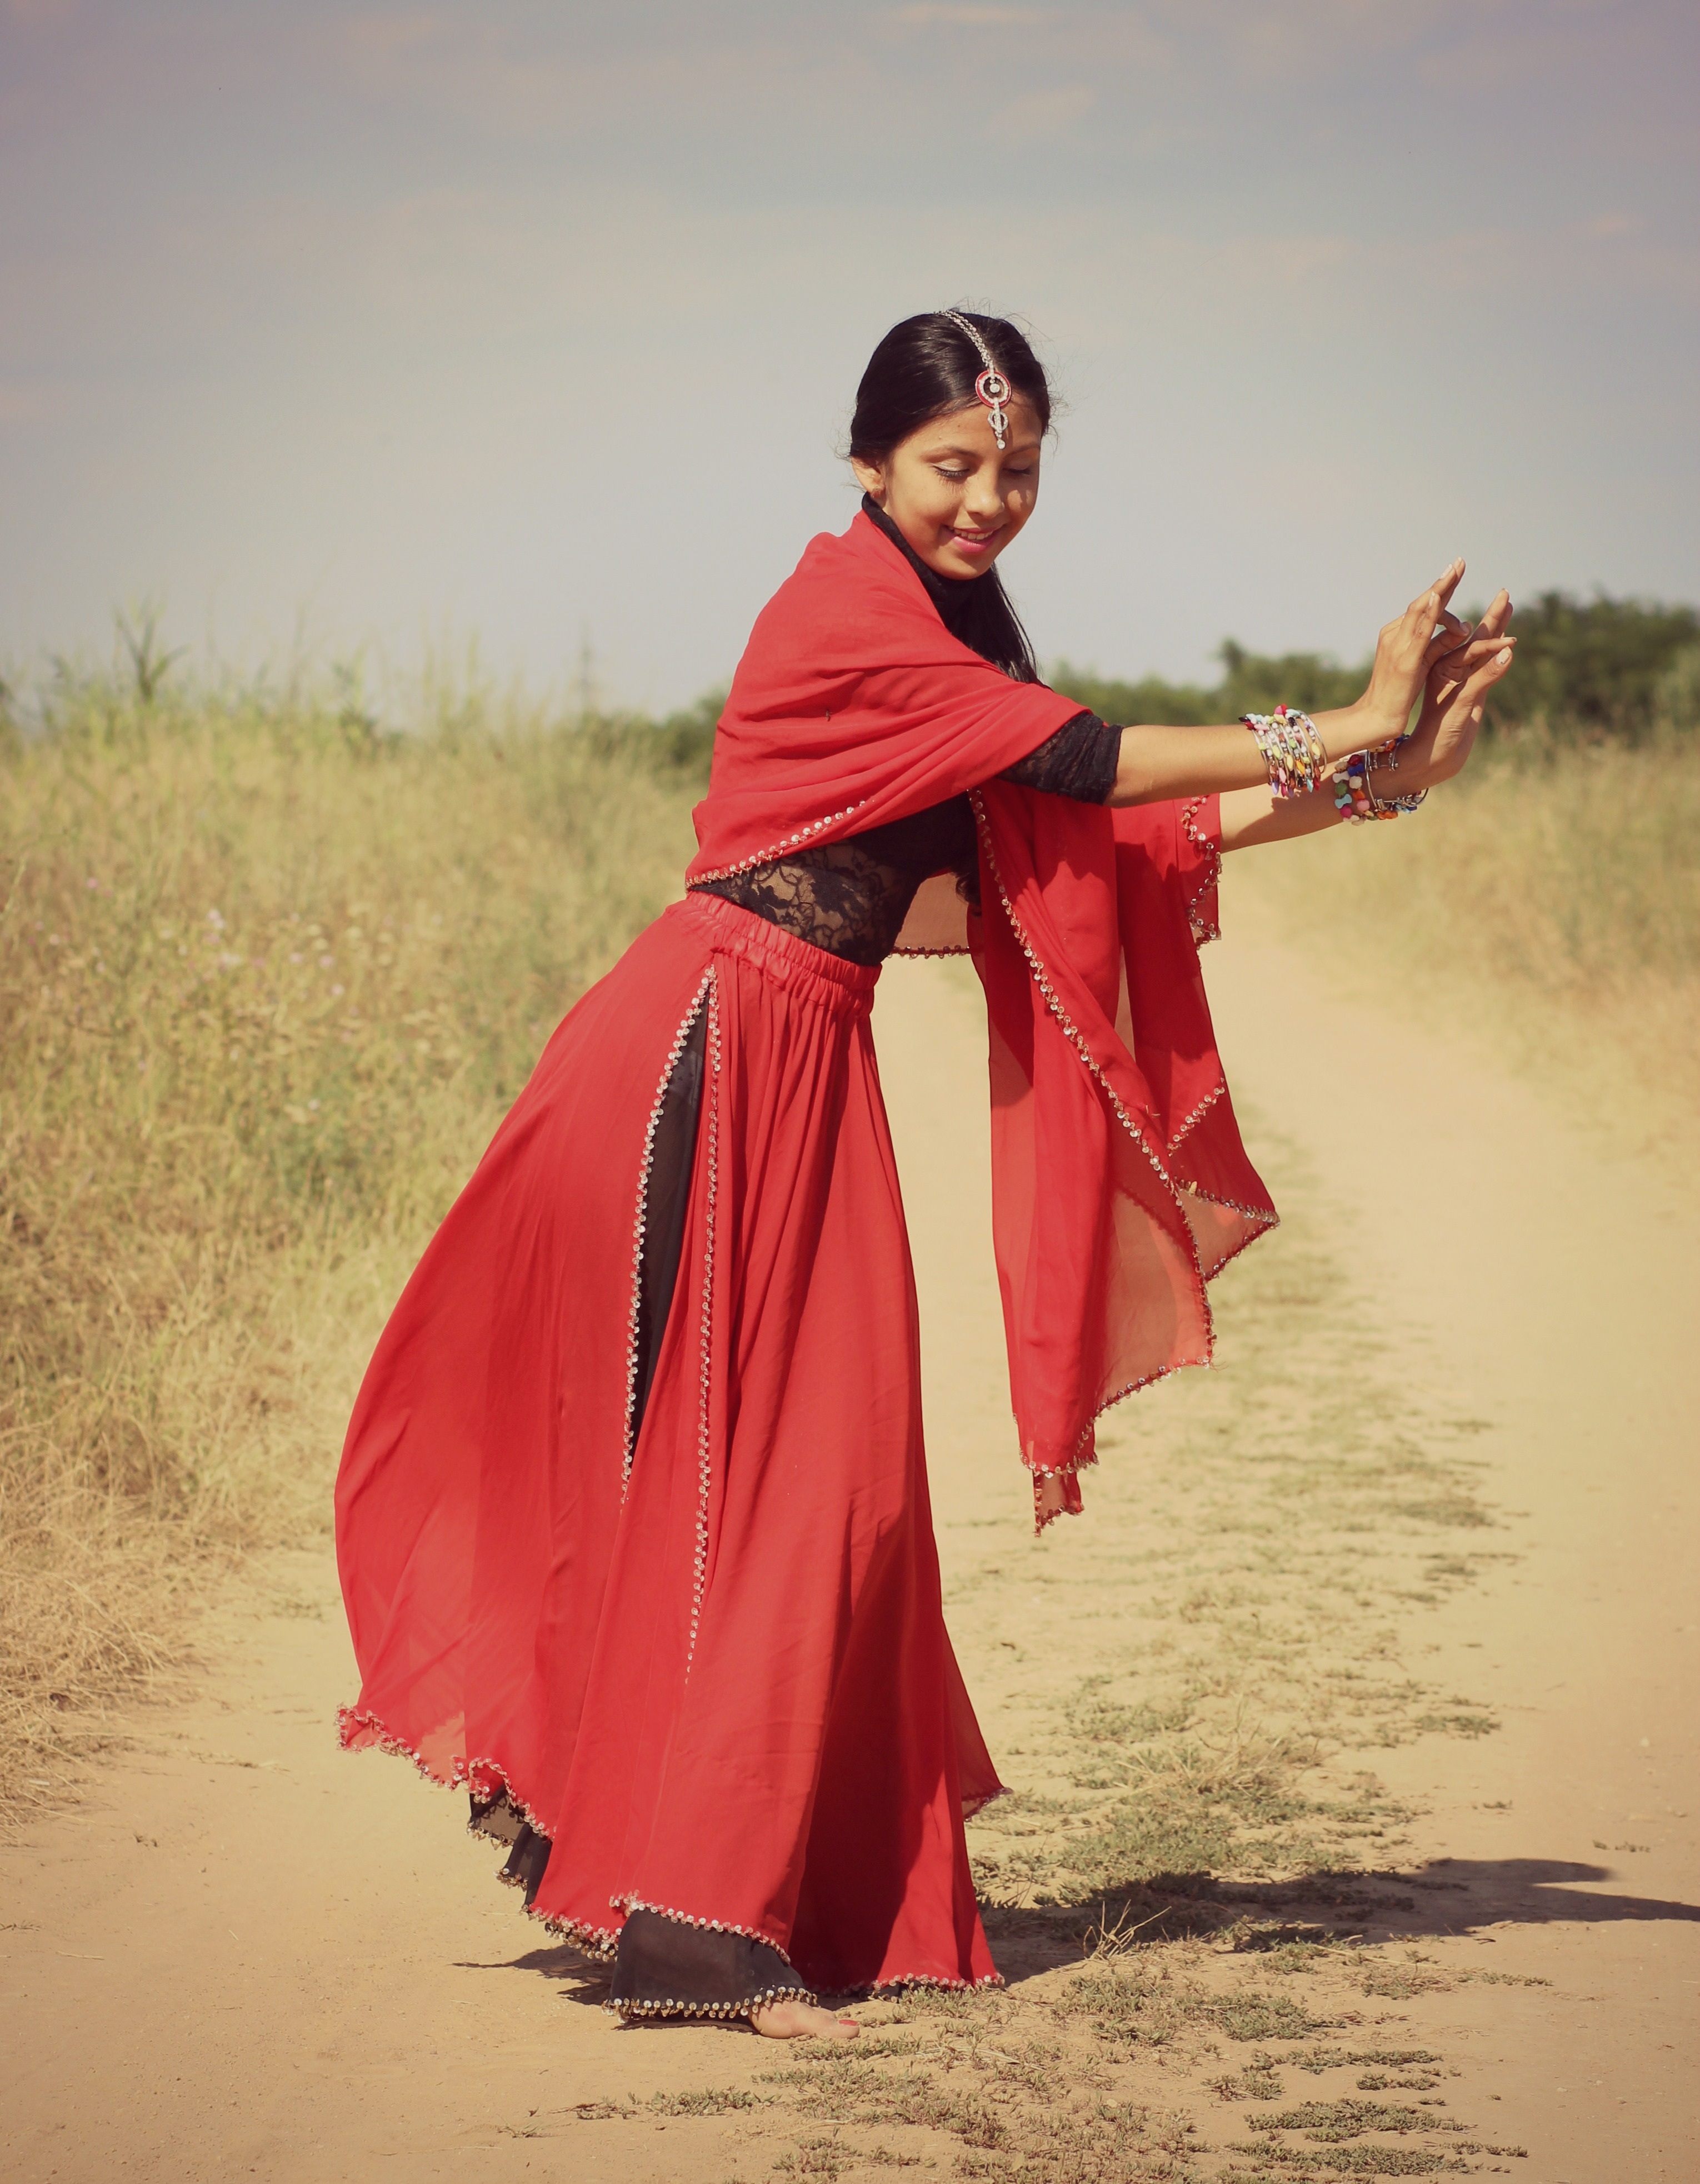
person, girl, woman, dirt road, dance, model, red, color, romance, clothing, lady, outdoors, dress, happiness, temple, beauty, joy, beautiful, sari, indian, abdomen, photo shoot